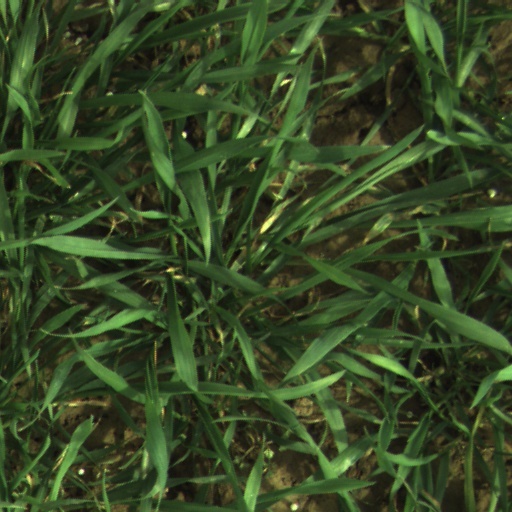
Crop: wheat